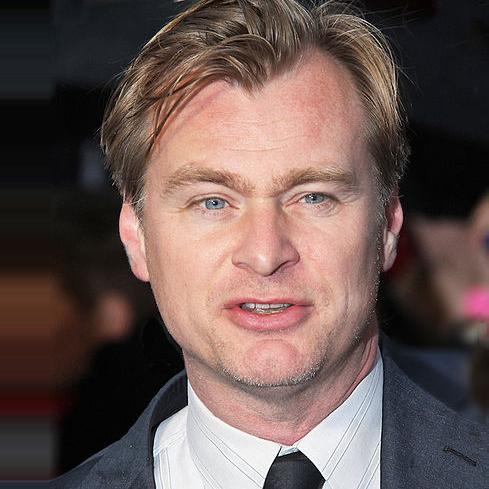
Age: 42